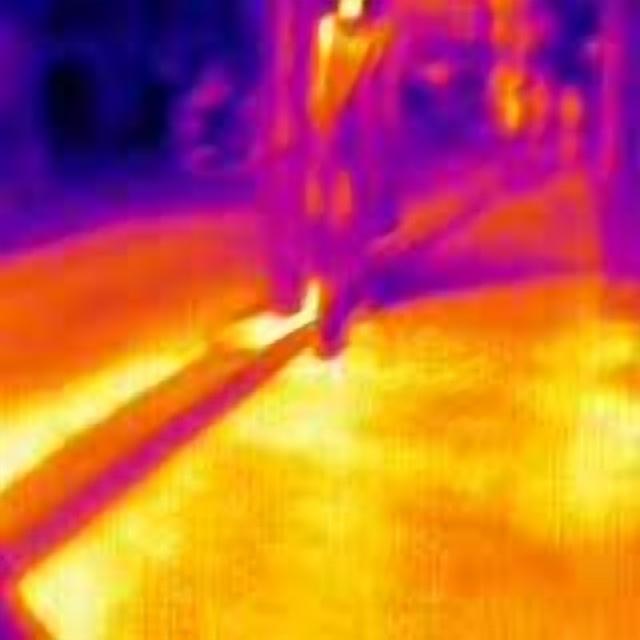
Detected objects:
label: person